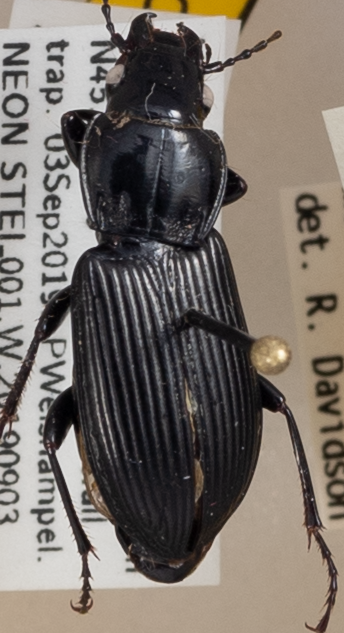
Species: Pterostichus melanarius melanarius
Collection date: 2019-09-03
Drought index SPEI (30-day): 0.694
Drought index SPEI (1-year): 2.09
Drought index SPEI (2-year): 1.28